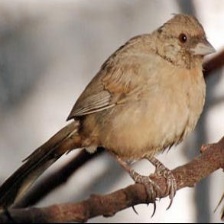
Species: ALBERTS TOWHEE
Scientific name: PIPILO ABERTI